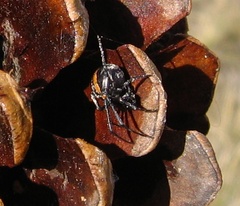
Species: Lactrodectus_hesperus